Greg Norton (baseball)

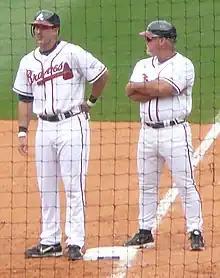
Norton (left) with the Atlanta Braves in 2008

Gregory Blakemoor Norton (born July 6, 1972) is an American former professional baseball corner infielder. He spent 13 years in Major League Baseball (MLB) with six teams from 1996 through 2009. Since his retirement as a player, he has worked in the minor league system of the Florida Marlins, served as a coach for Auburn University, and was the minor league hitting coordinator for the Boston Red Sox.